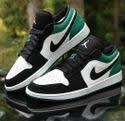
Label: Sneaker